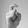
ASL letter: X